Ringfort

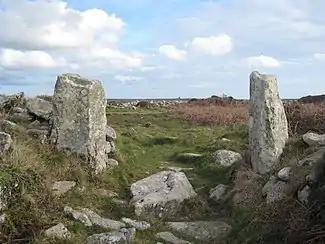
The gate of Chûn Castle in Cornwall

It has traditionally been understood that the ringfort was a dispersed farmstead, the home of a free man and his family and the centre of a mixed agricultural economy to a large extent dominated by cattle. A medieval Irish law text describes a prosperous farmer – in Old Irish – as having a dwelling house, a sheep-pen, a calf-pen and a pig-sty – it would seem that these were all within the ring-fort.